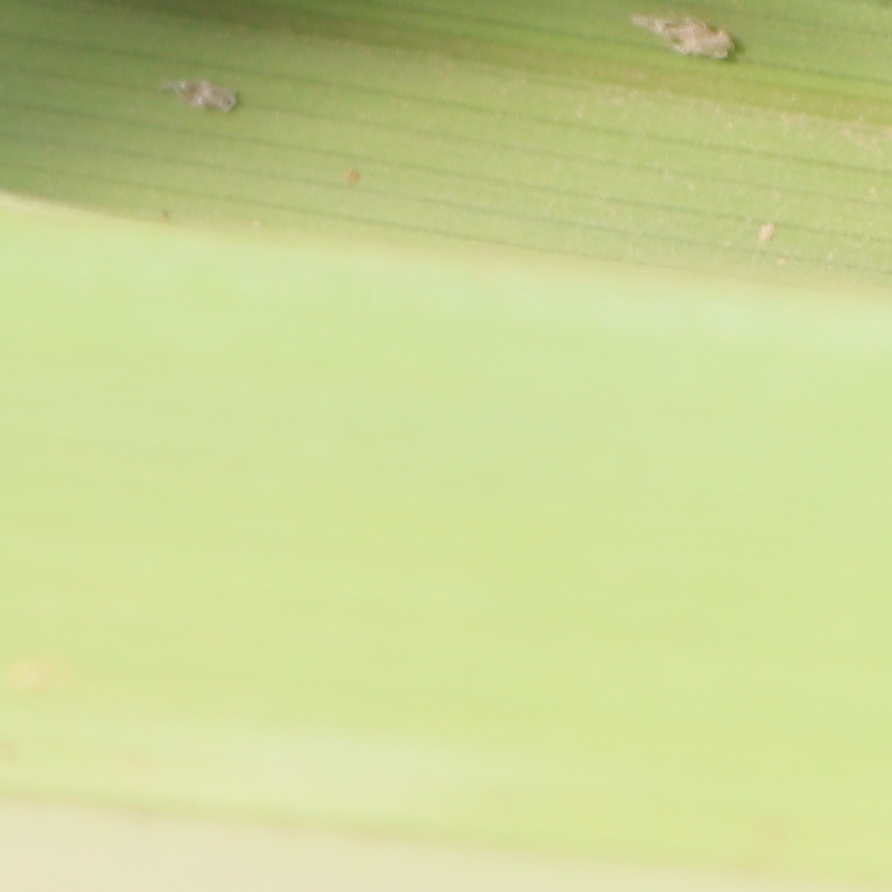
Label: Bug